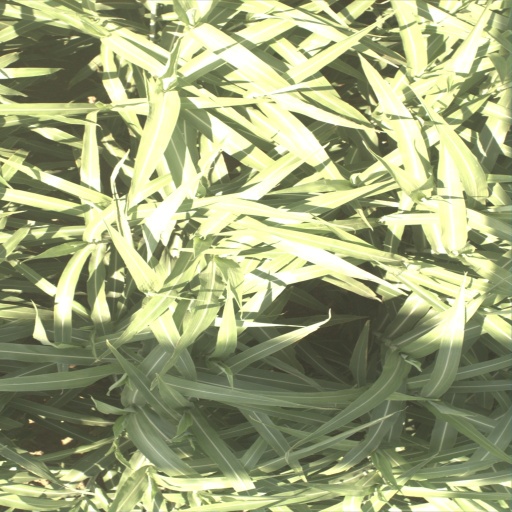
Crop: sorghum